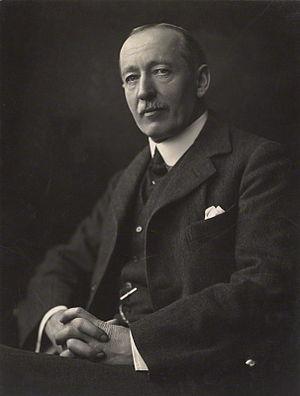
Arthur Stockdale Cope, né à Londres le 2 novembre 1857 où il est mort le 5 juillet 1940, est un peintre britannique.